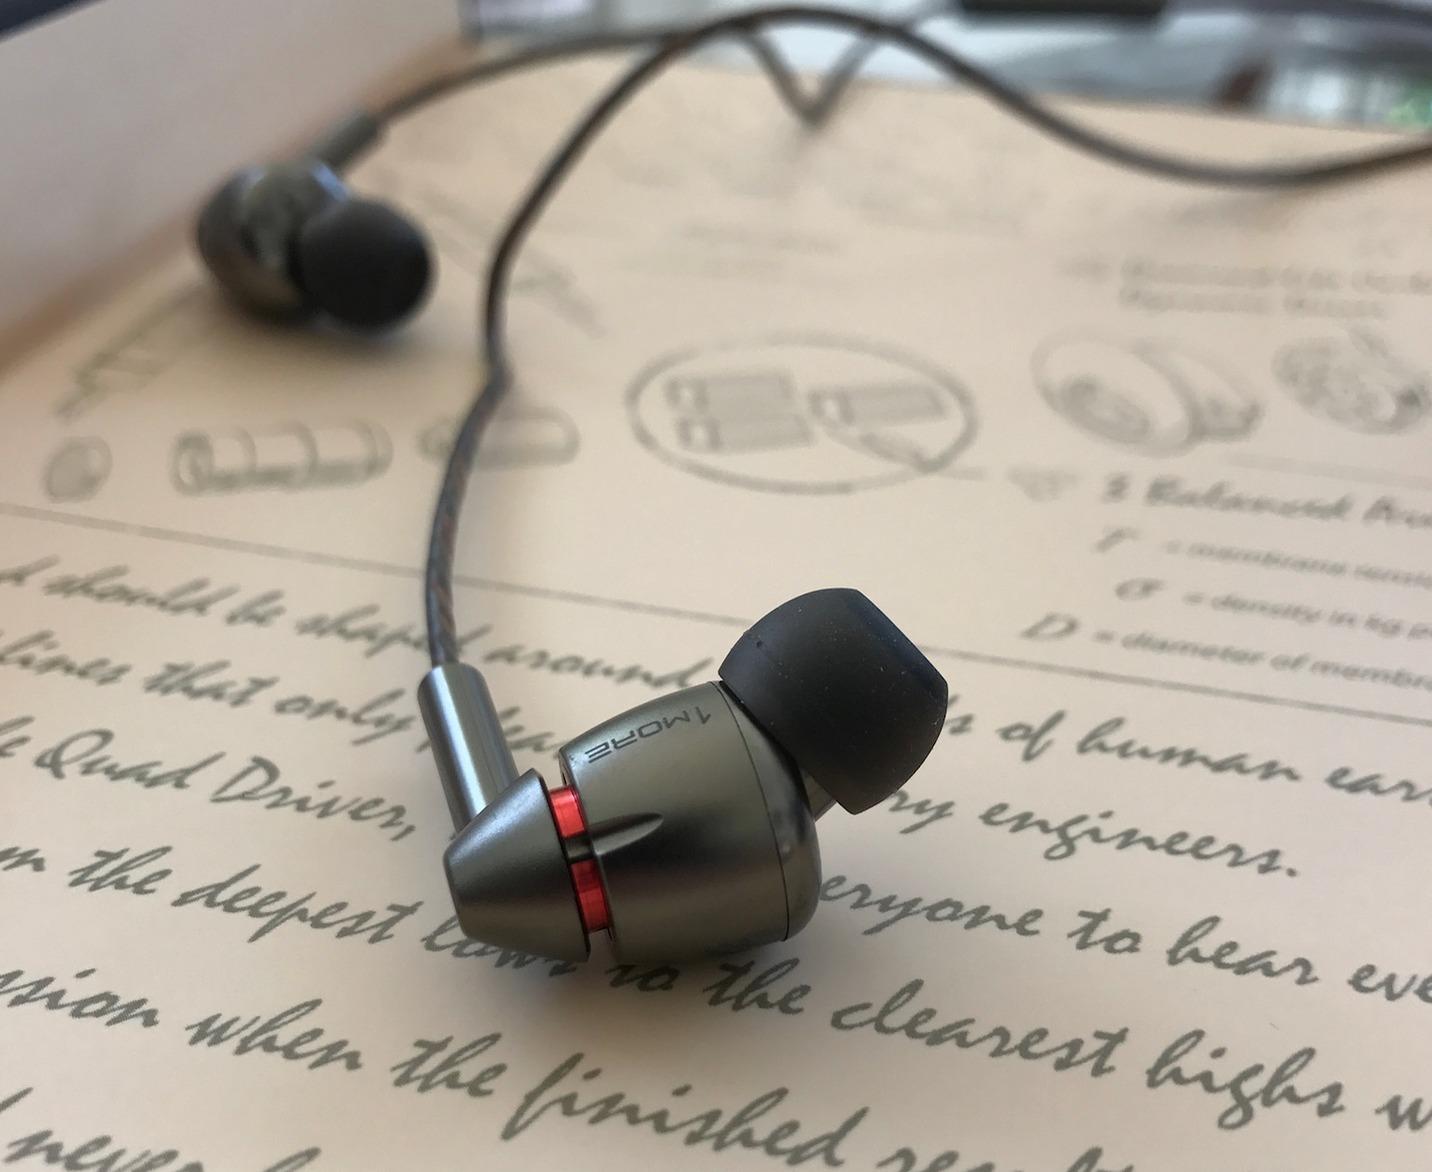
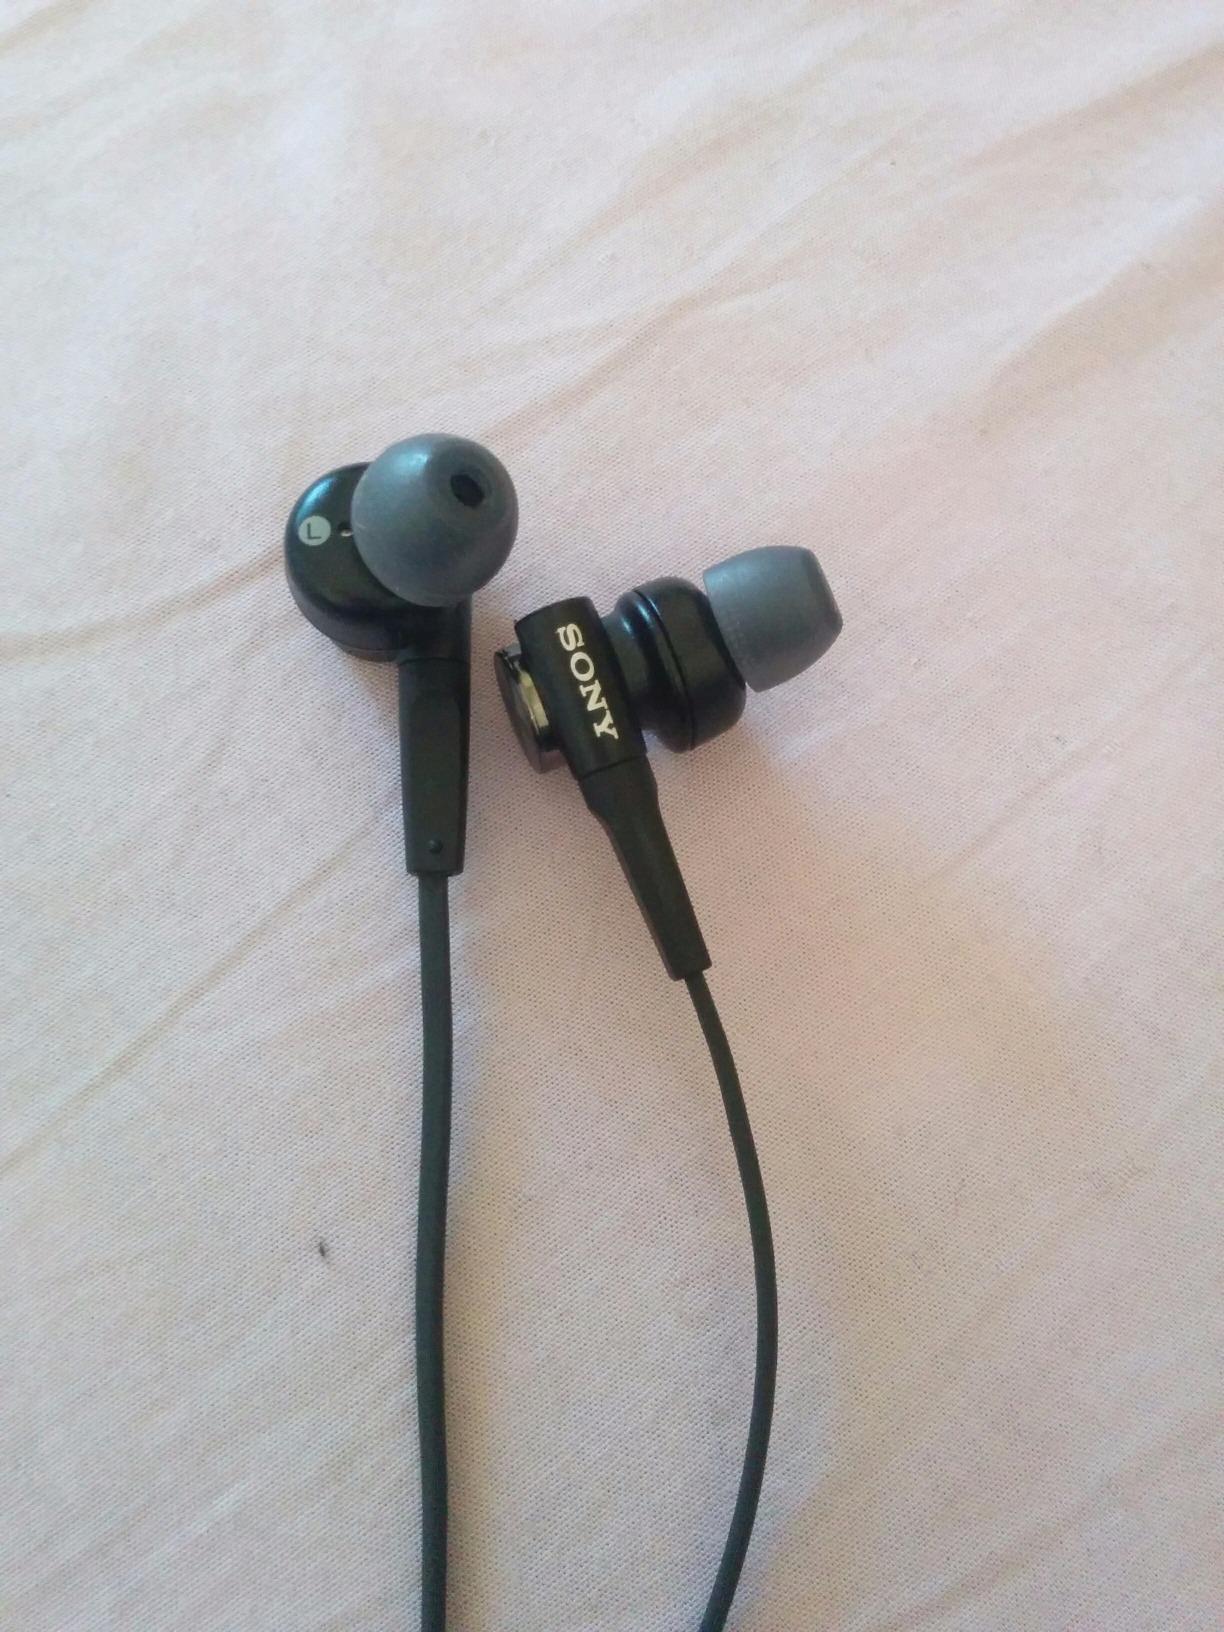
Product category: headphones
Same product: no